Halothane

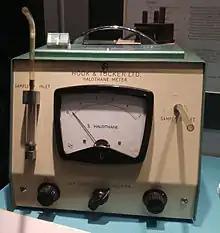
A meter for measuring halothane. This was used to measure the amount of halothane as flow of inspired gas during anesthesia.

Halothane was first synthesized by C. W. Suckling of Imperial Chemical Industries in 1951 at the ICI Widnes Laboratory and was first used clinically by M. Johnstone in Manchester in 1956. Initially, many pharmacologists and anaesthesiologists had doubts about the safety and efficacy of the new drug. But halothane, which required specialist knowledge and technologies for safe administration, also afforded British anaesthesiologists the opportunity to remake their speciality as a profession during a period, when the newly established National Health Service needed more specialist consultants. In this context, halothane eventually became popular as a nonflammable general anesthetic replacing other volatile anesthetics such as trichloroethylene, diethyl ether and cyclopropane. In many parts of the world it has been largely replaced by newer agents since the 1980s but is still widely used in developing countries because of its lower cost.